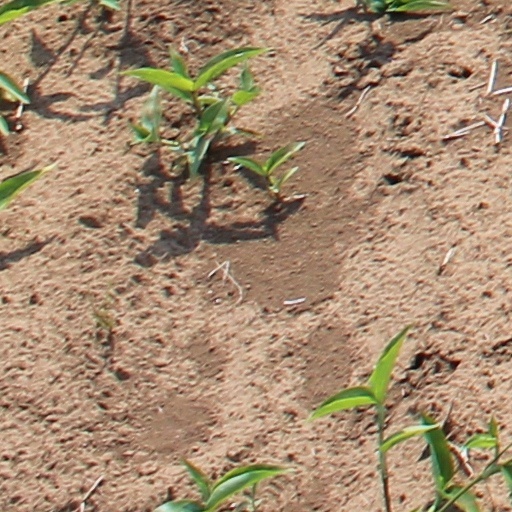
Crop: wheat